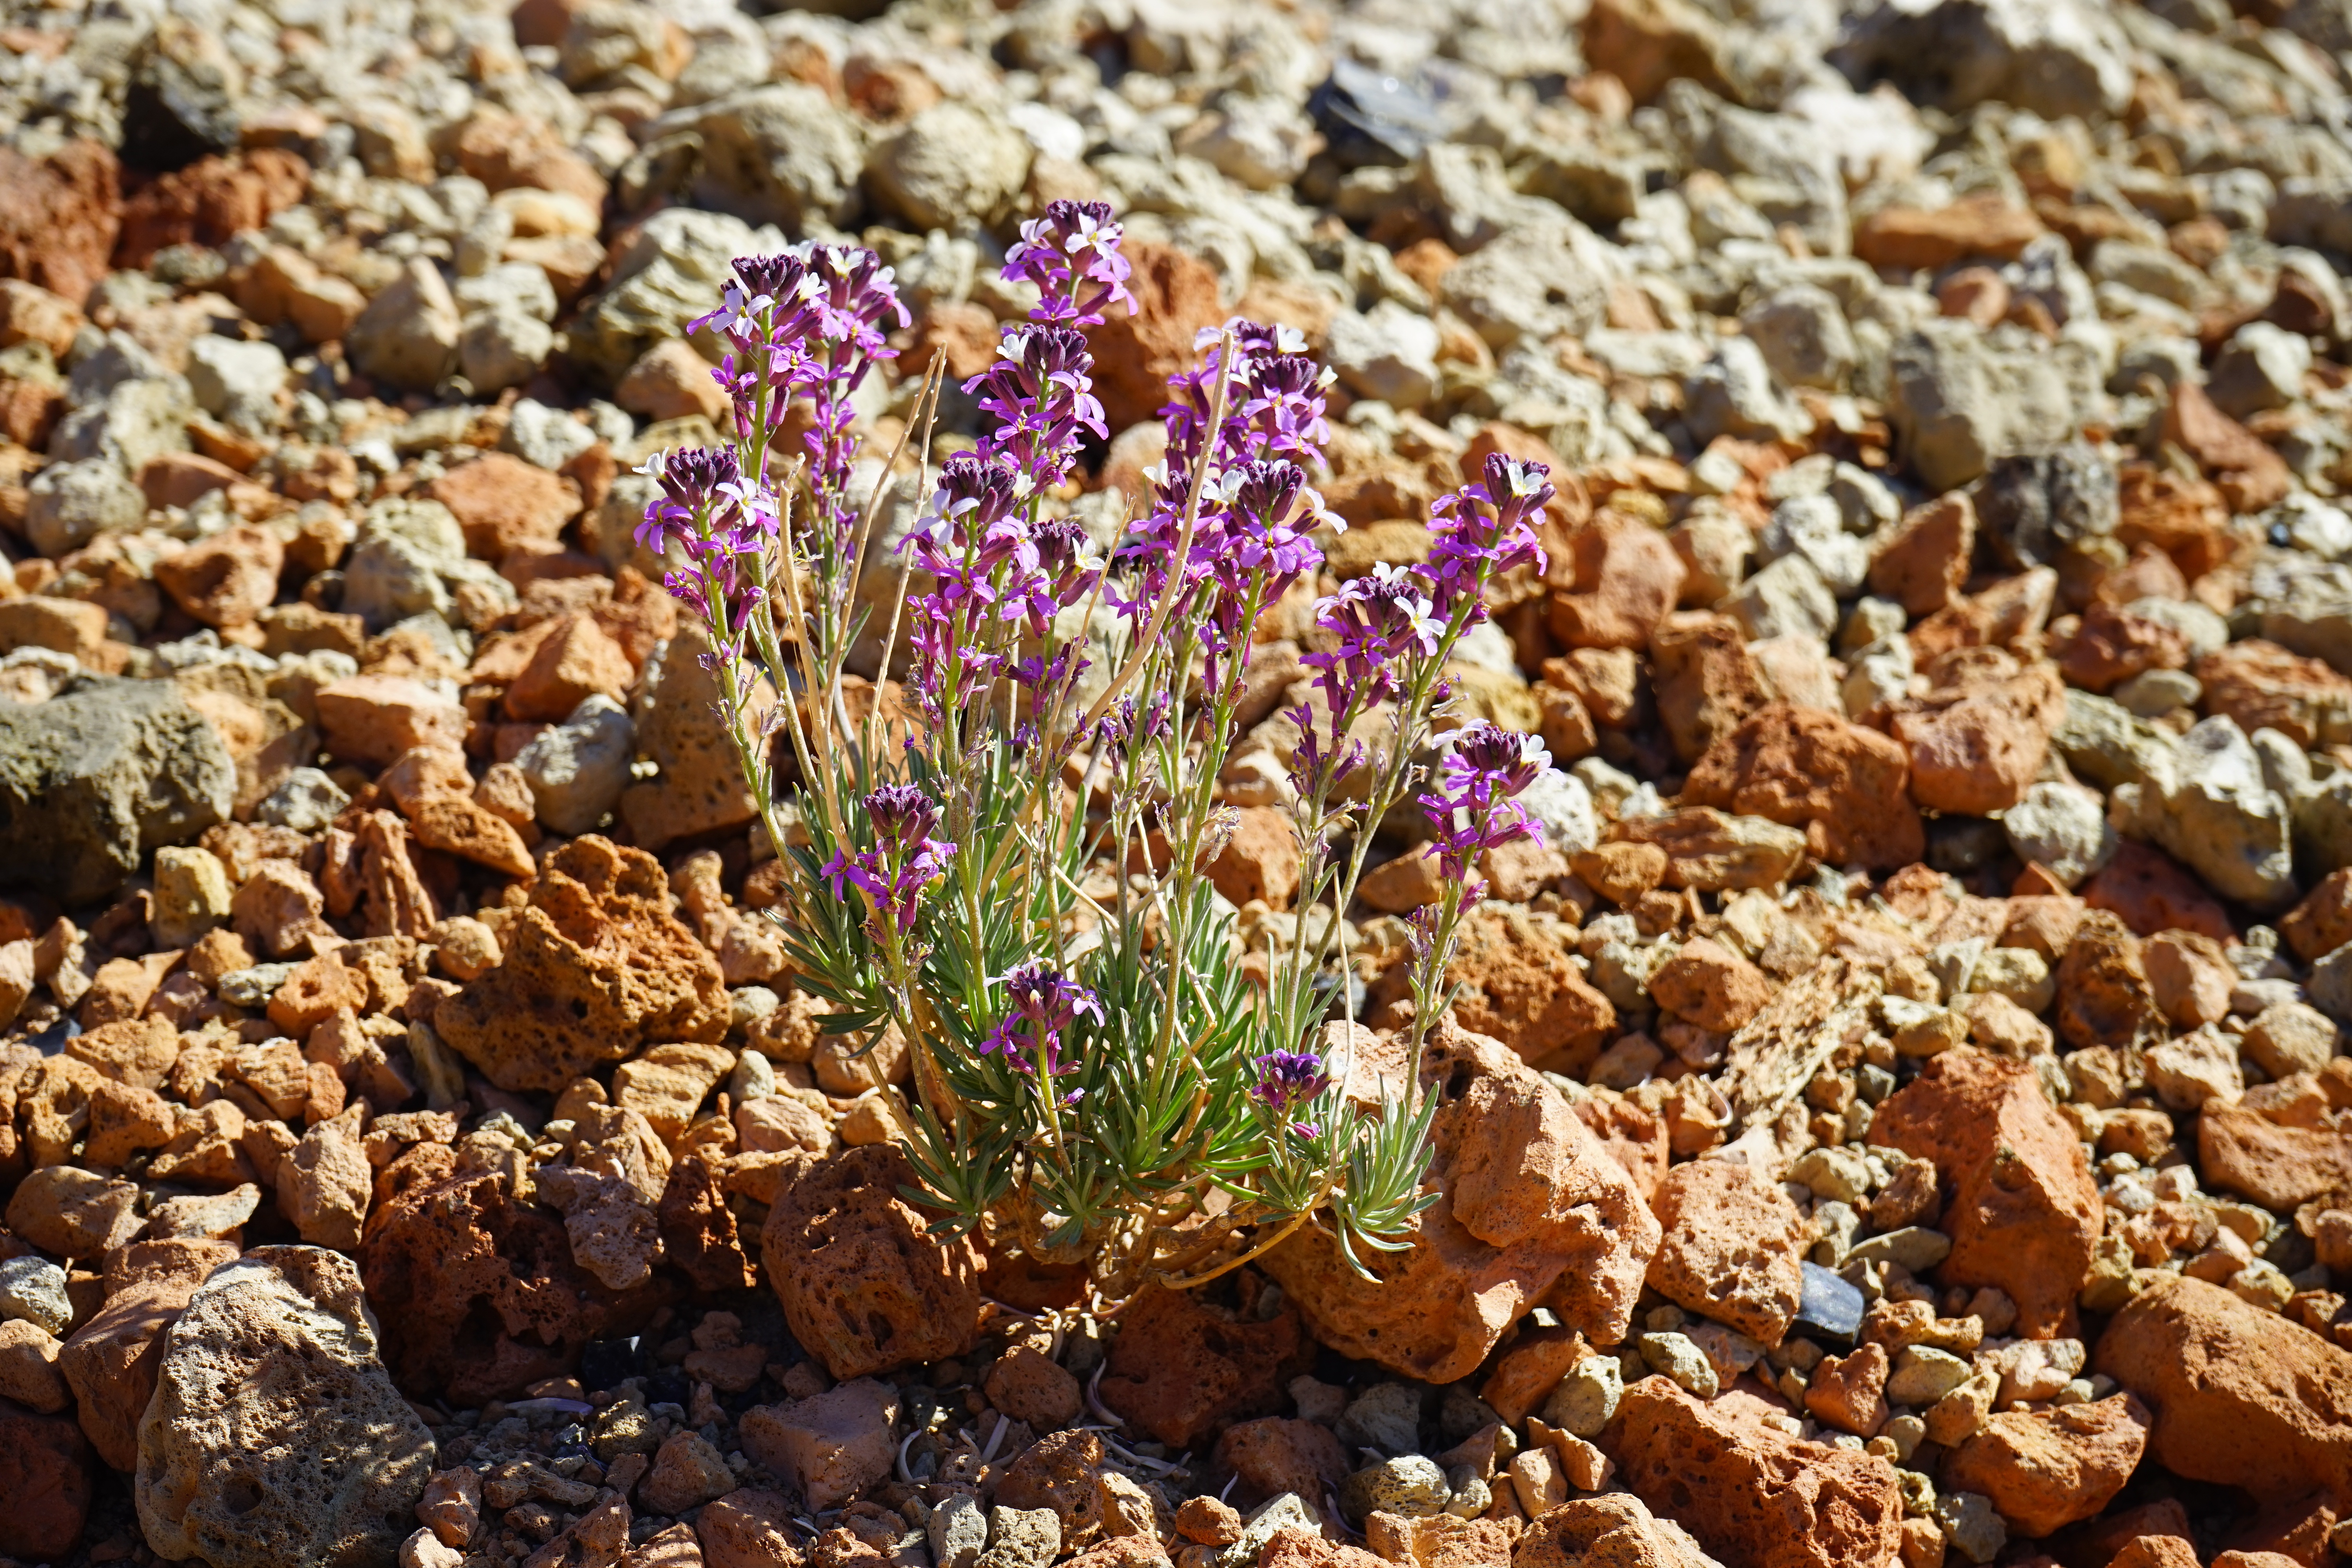
rock, plant, white, flower, food, herb, produce, soil, material, flowers, violet, brassicaceae, grass family, land plant, broom wormseedmustard, erysimum scoparium, besenschoeterich, teidelack, two tone teidelack